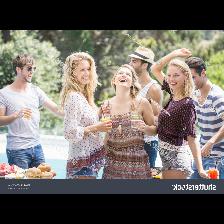
Label: Human